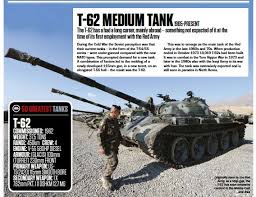
Label: T-62